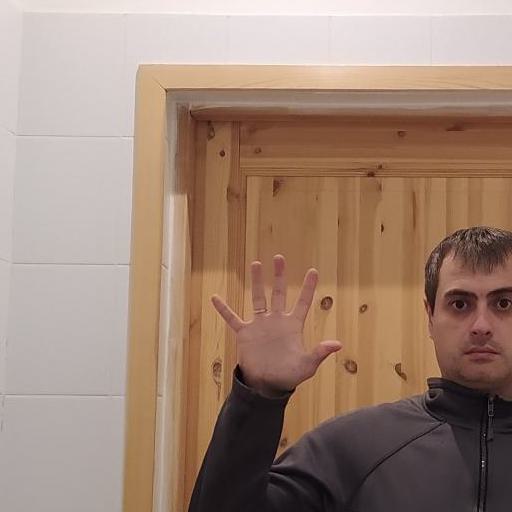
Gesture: palm